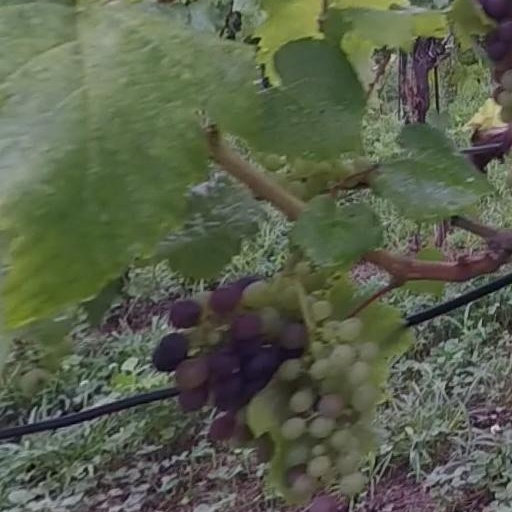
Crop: grape